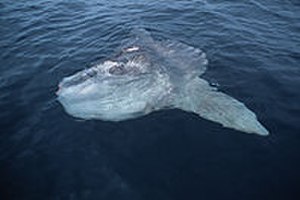
Klumpfisk
Klumpfisk, der slikker sol i havoverfladen.
"Klumpfisk er den tungeste art af benfisk der er kendt i verden. Den kan blive op til 3,33 meter lang og have en vægt på 2.300 kg, men gennemsnitsvægten er op til 1000 kg og dens gennemsnitslængde er 1,8 meter. På trods af en ellers konventionel øjestilling, så synes det at være vilkårligt om fisken svømmer ""oprejst"" eller liggende på siden, og dette skifter fra tid til anden.